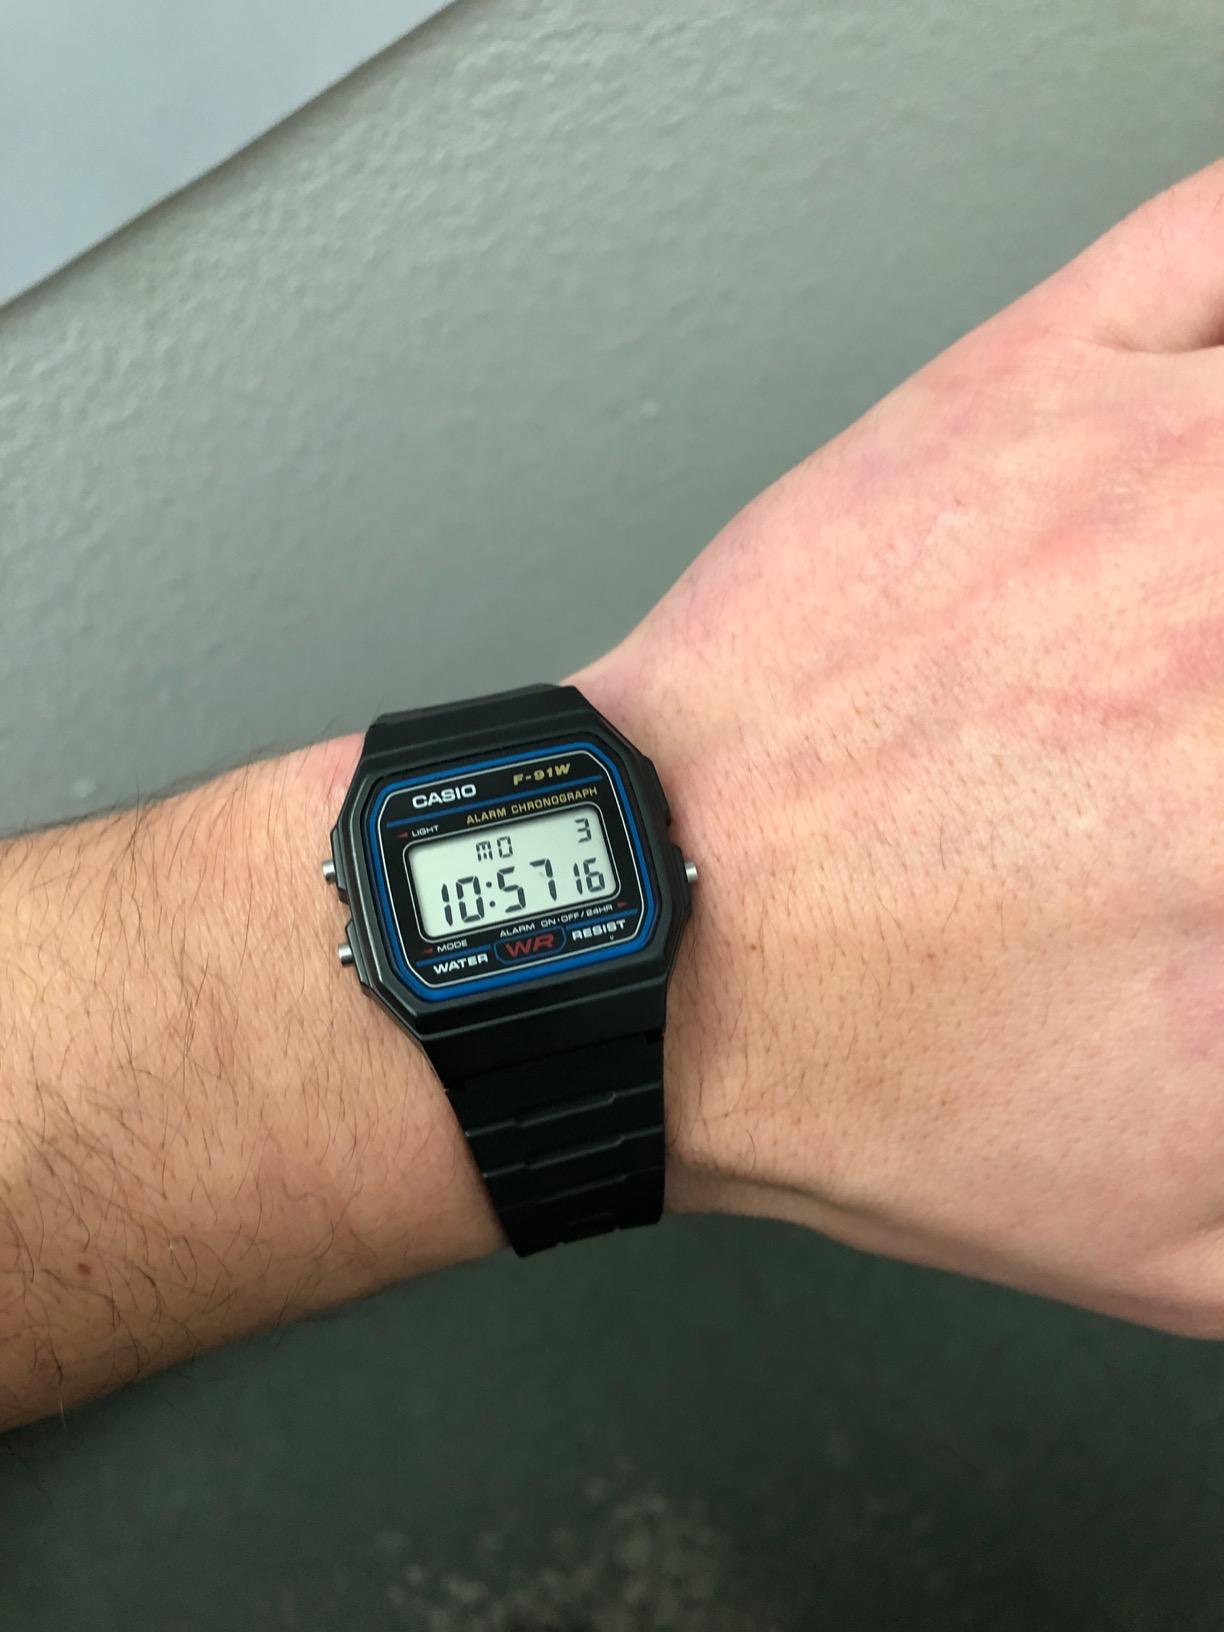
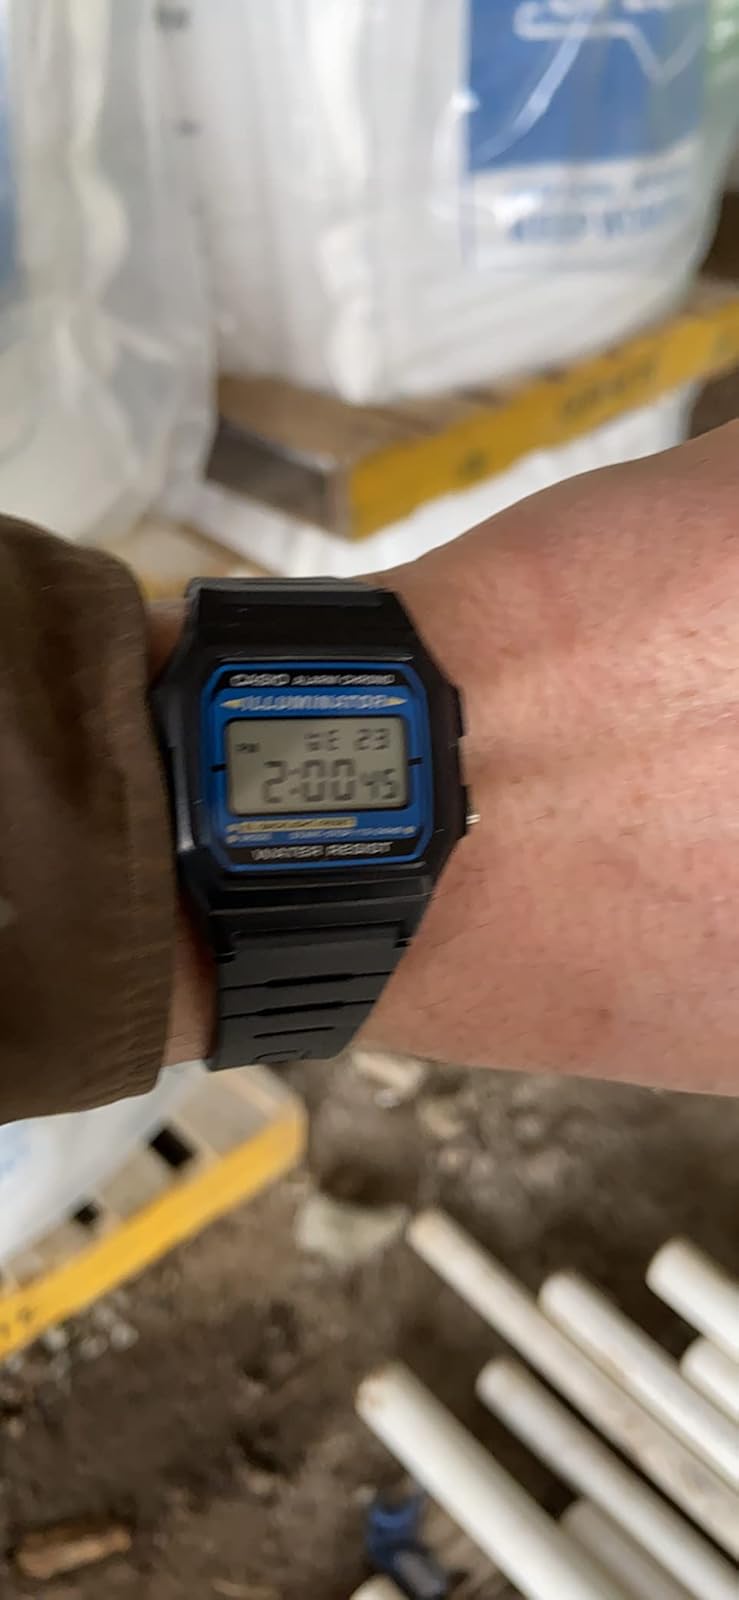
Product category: accessories_watch
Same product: no